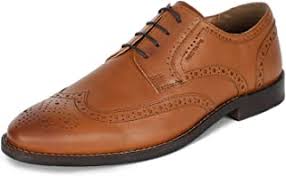
Label: Brogue